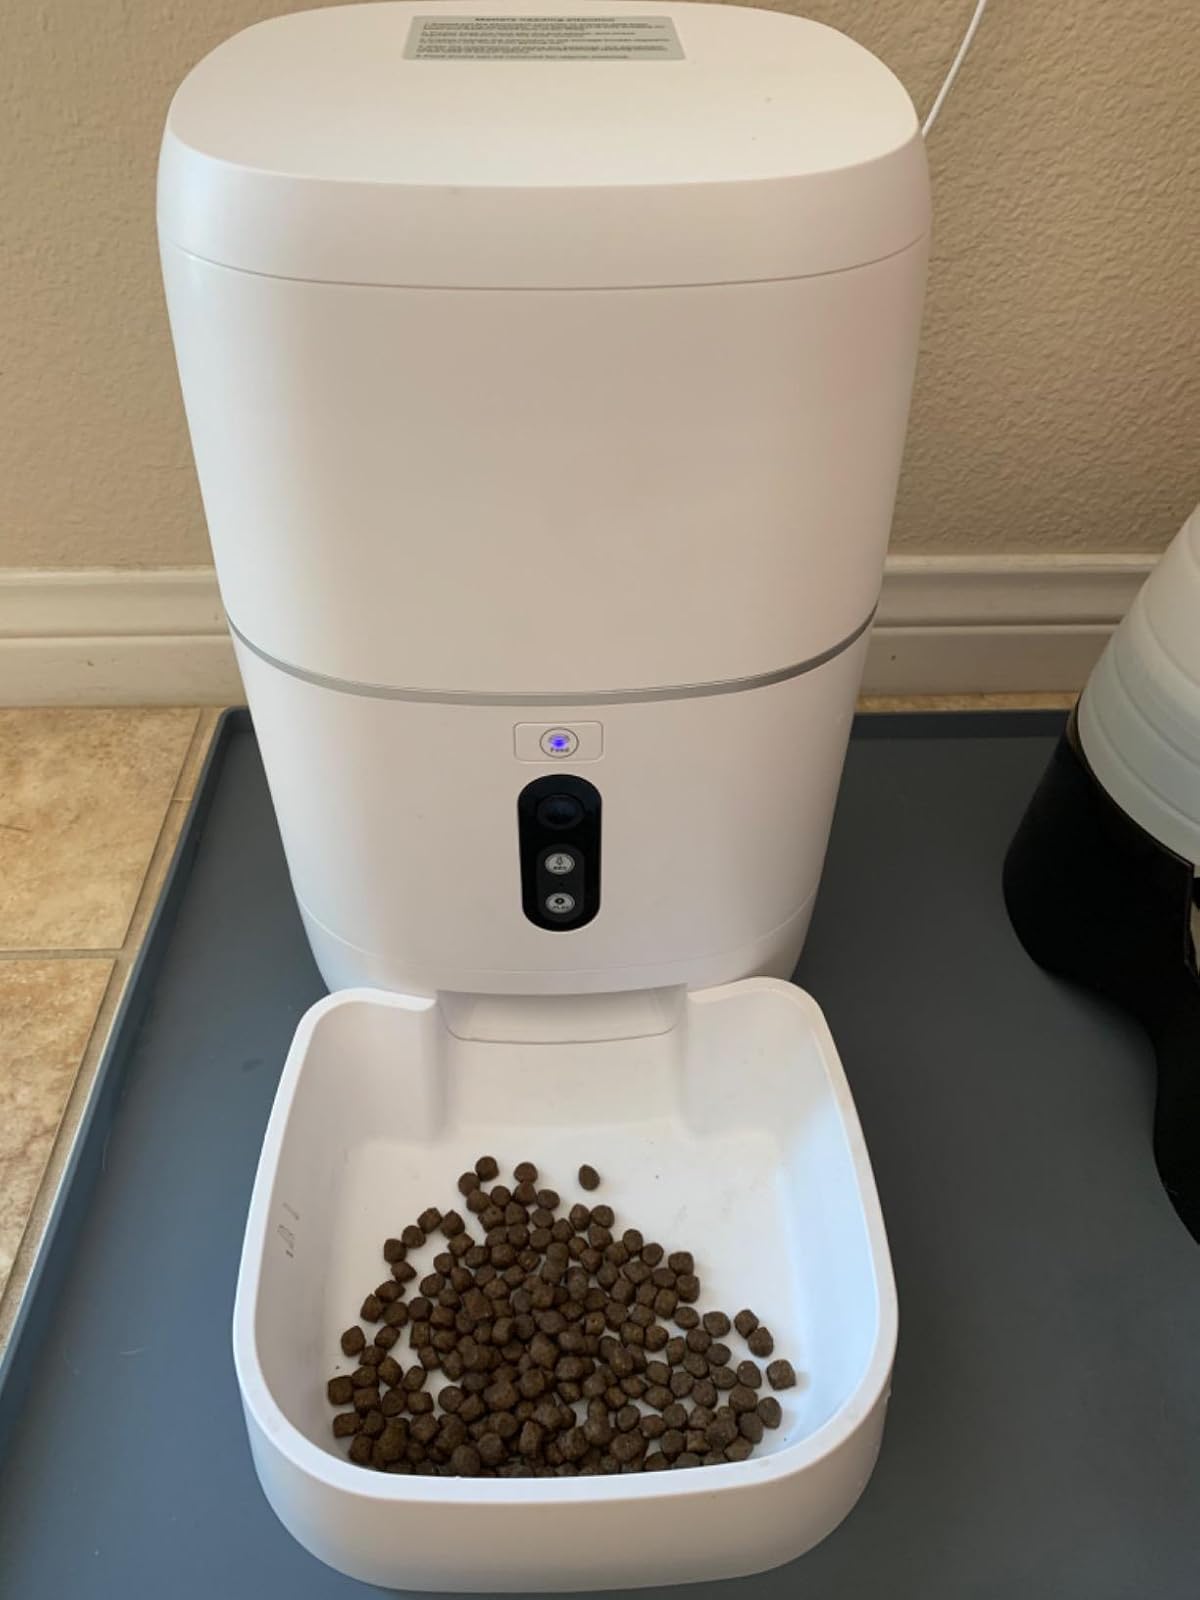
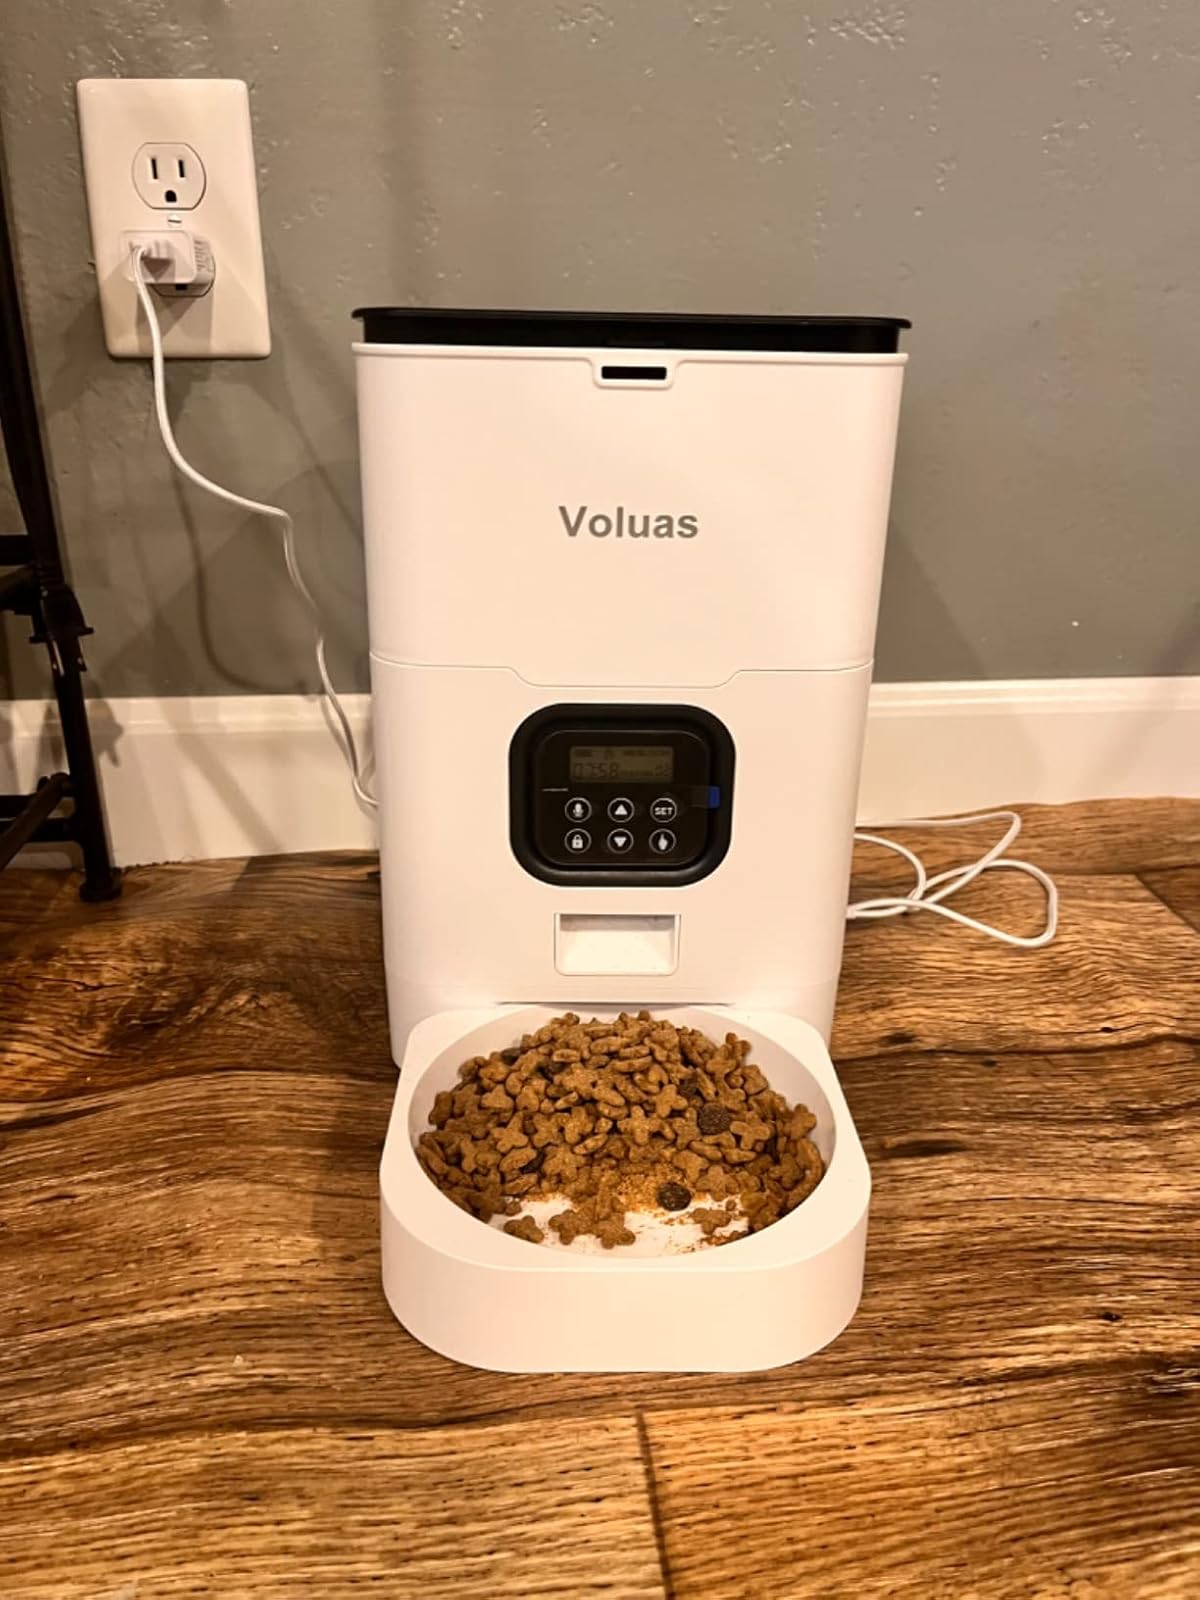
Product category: items_feeder
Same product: no